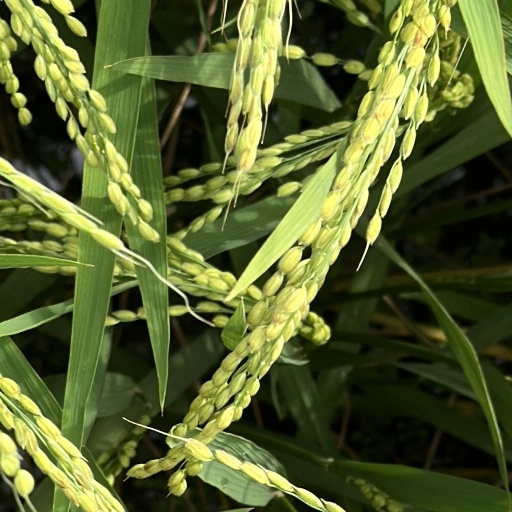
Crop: rice